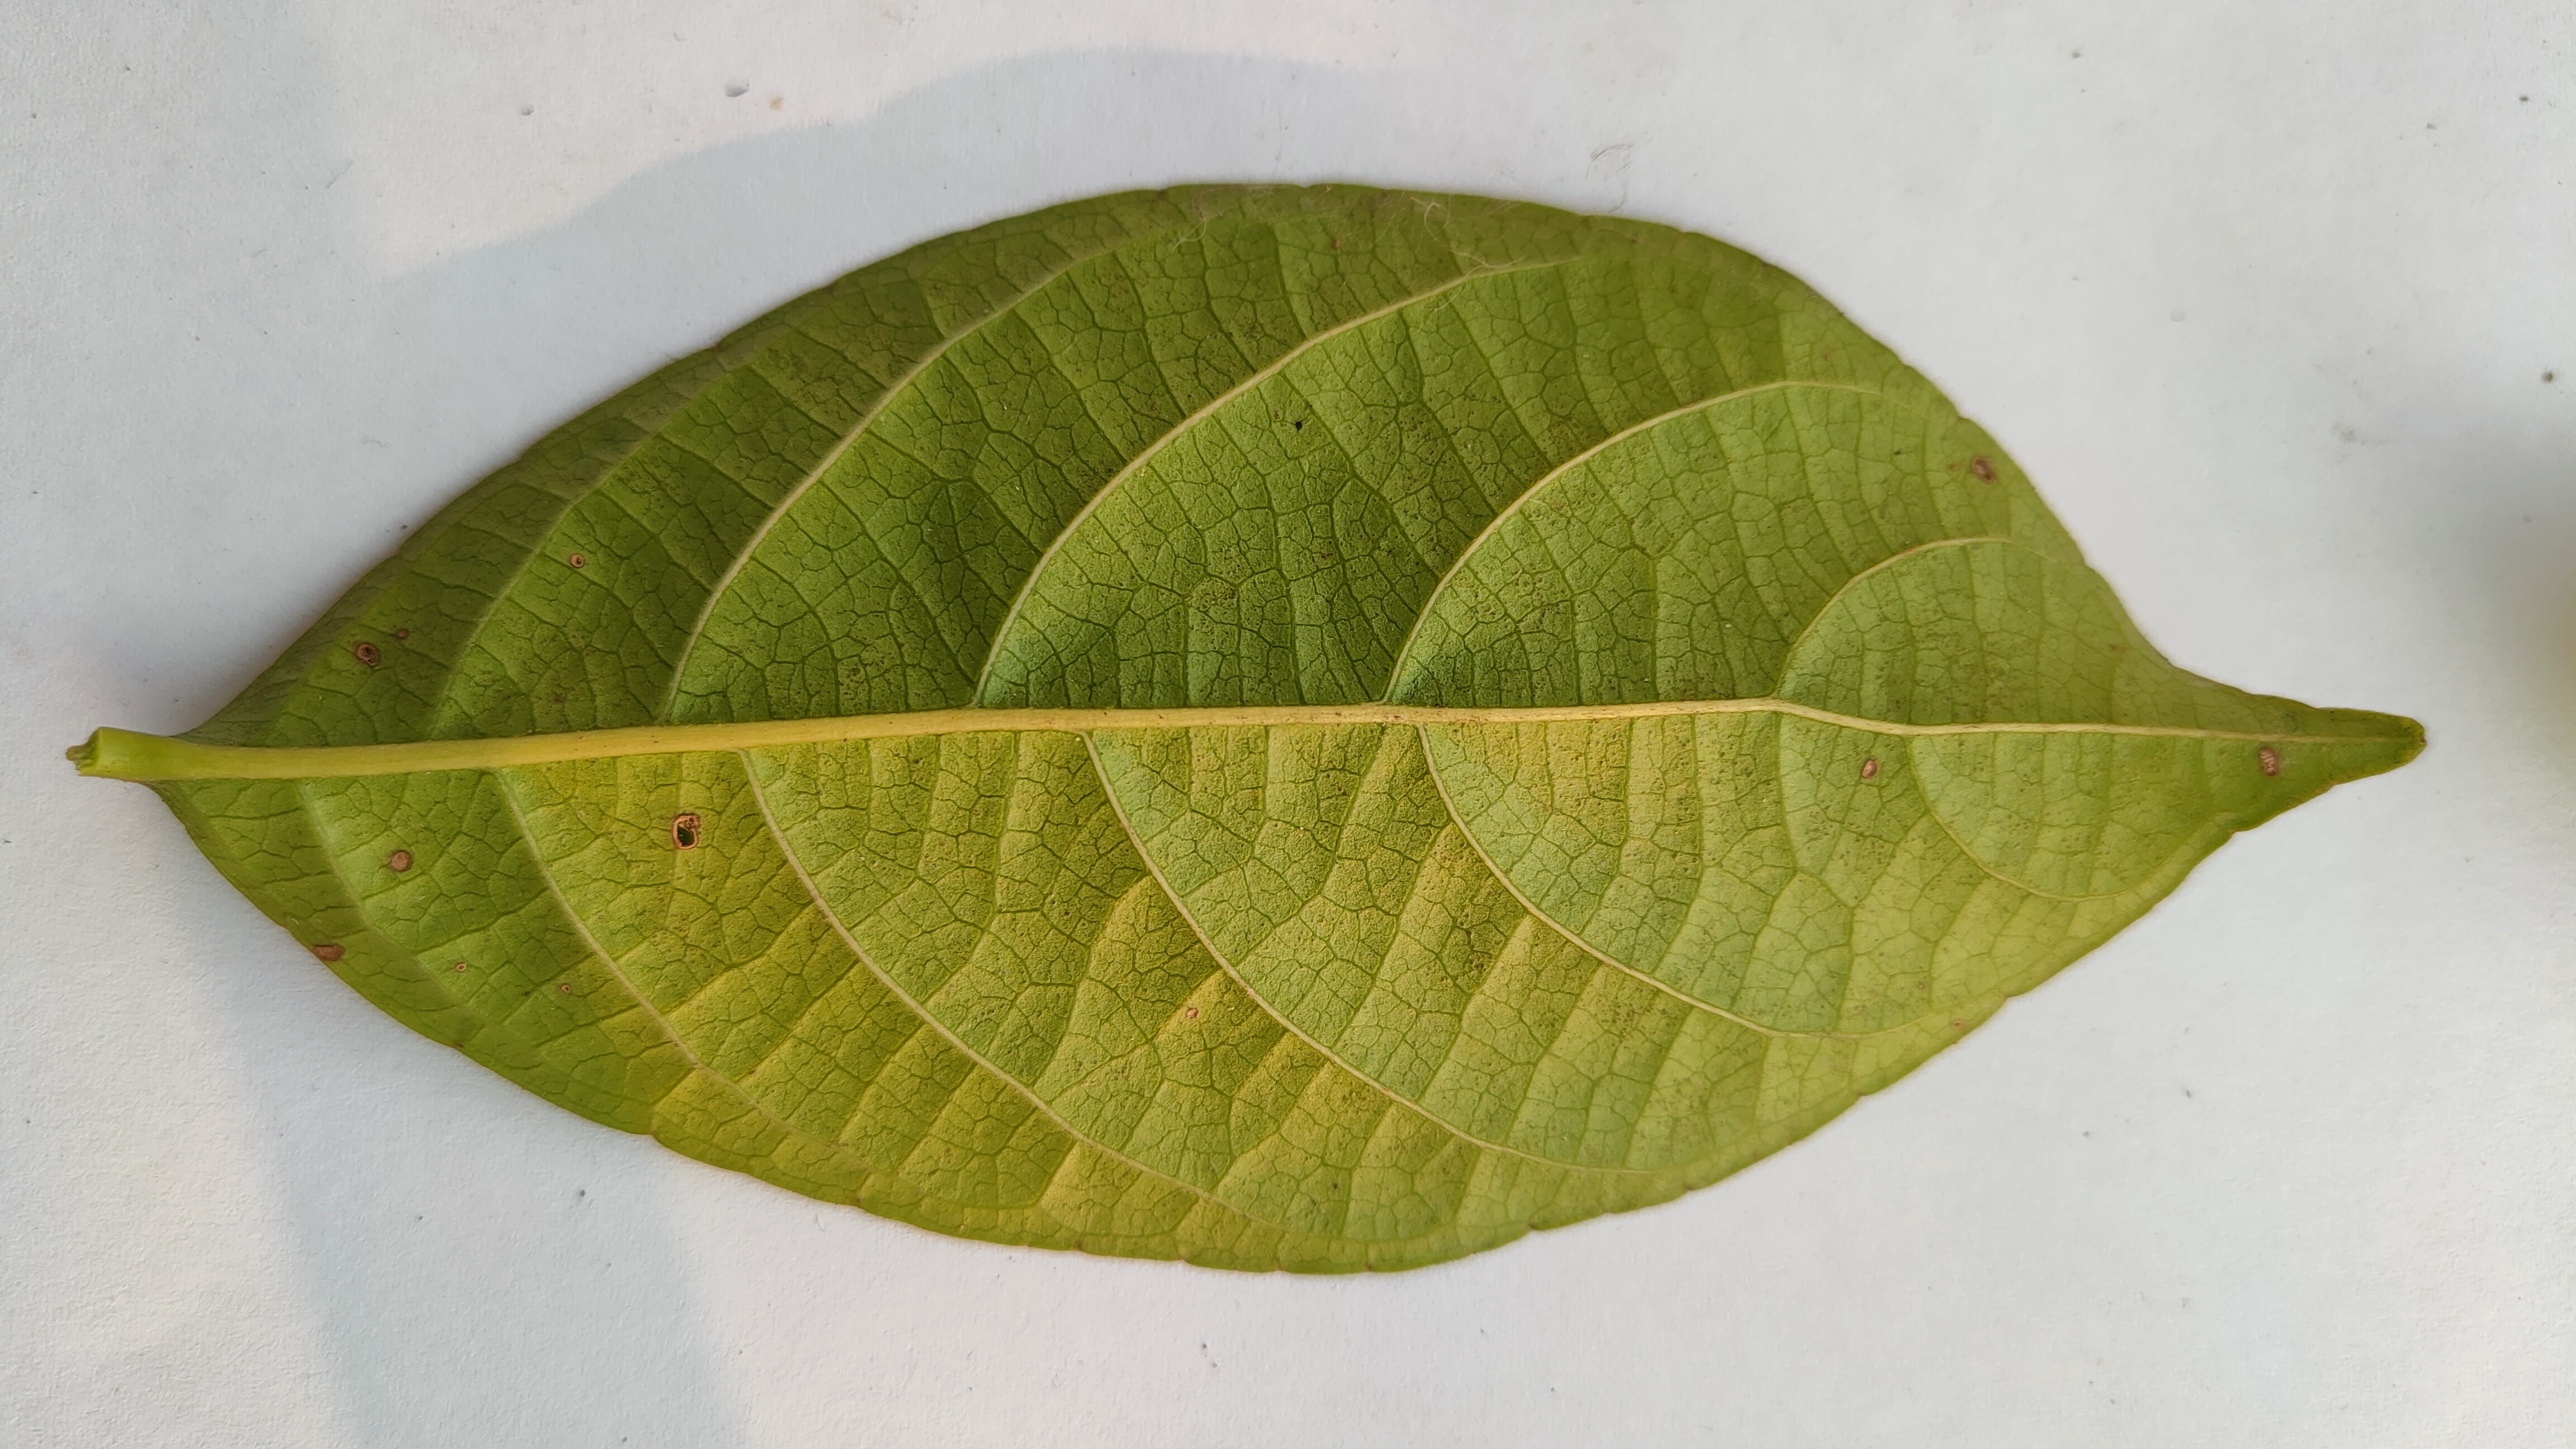
Leaf variety: Lotkon